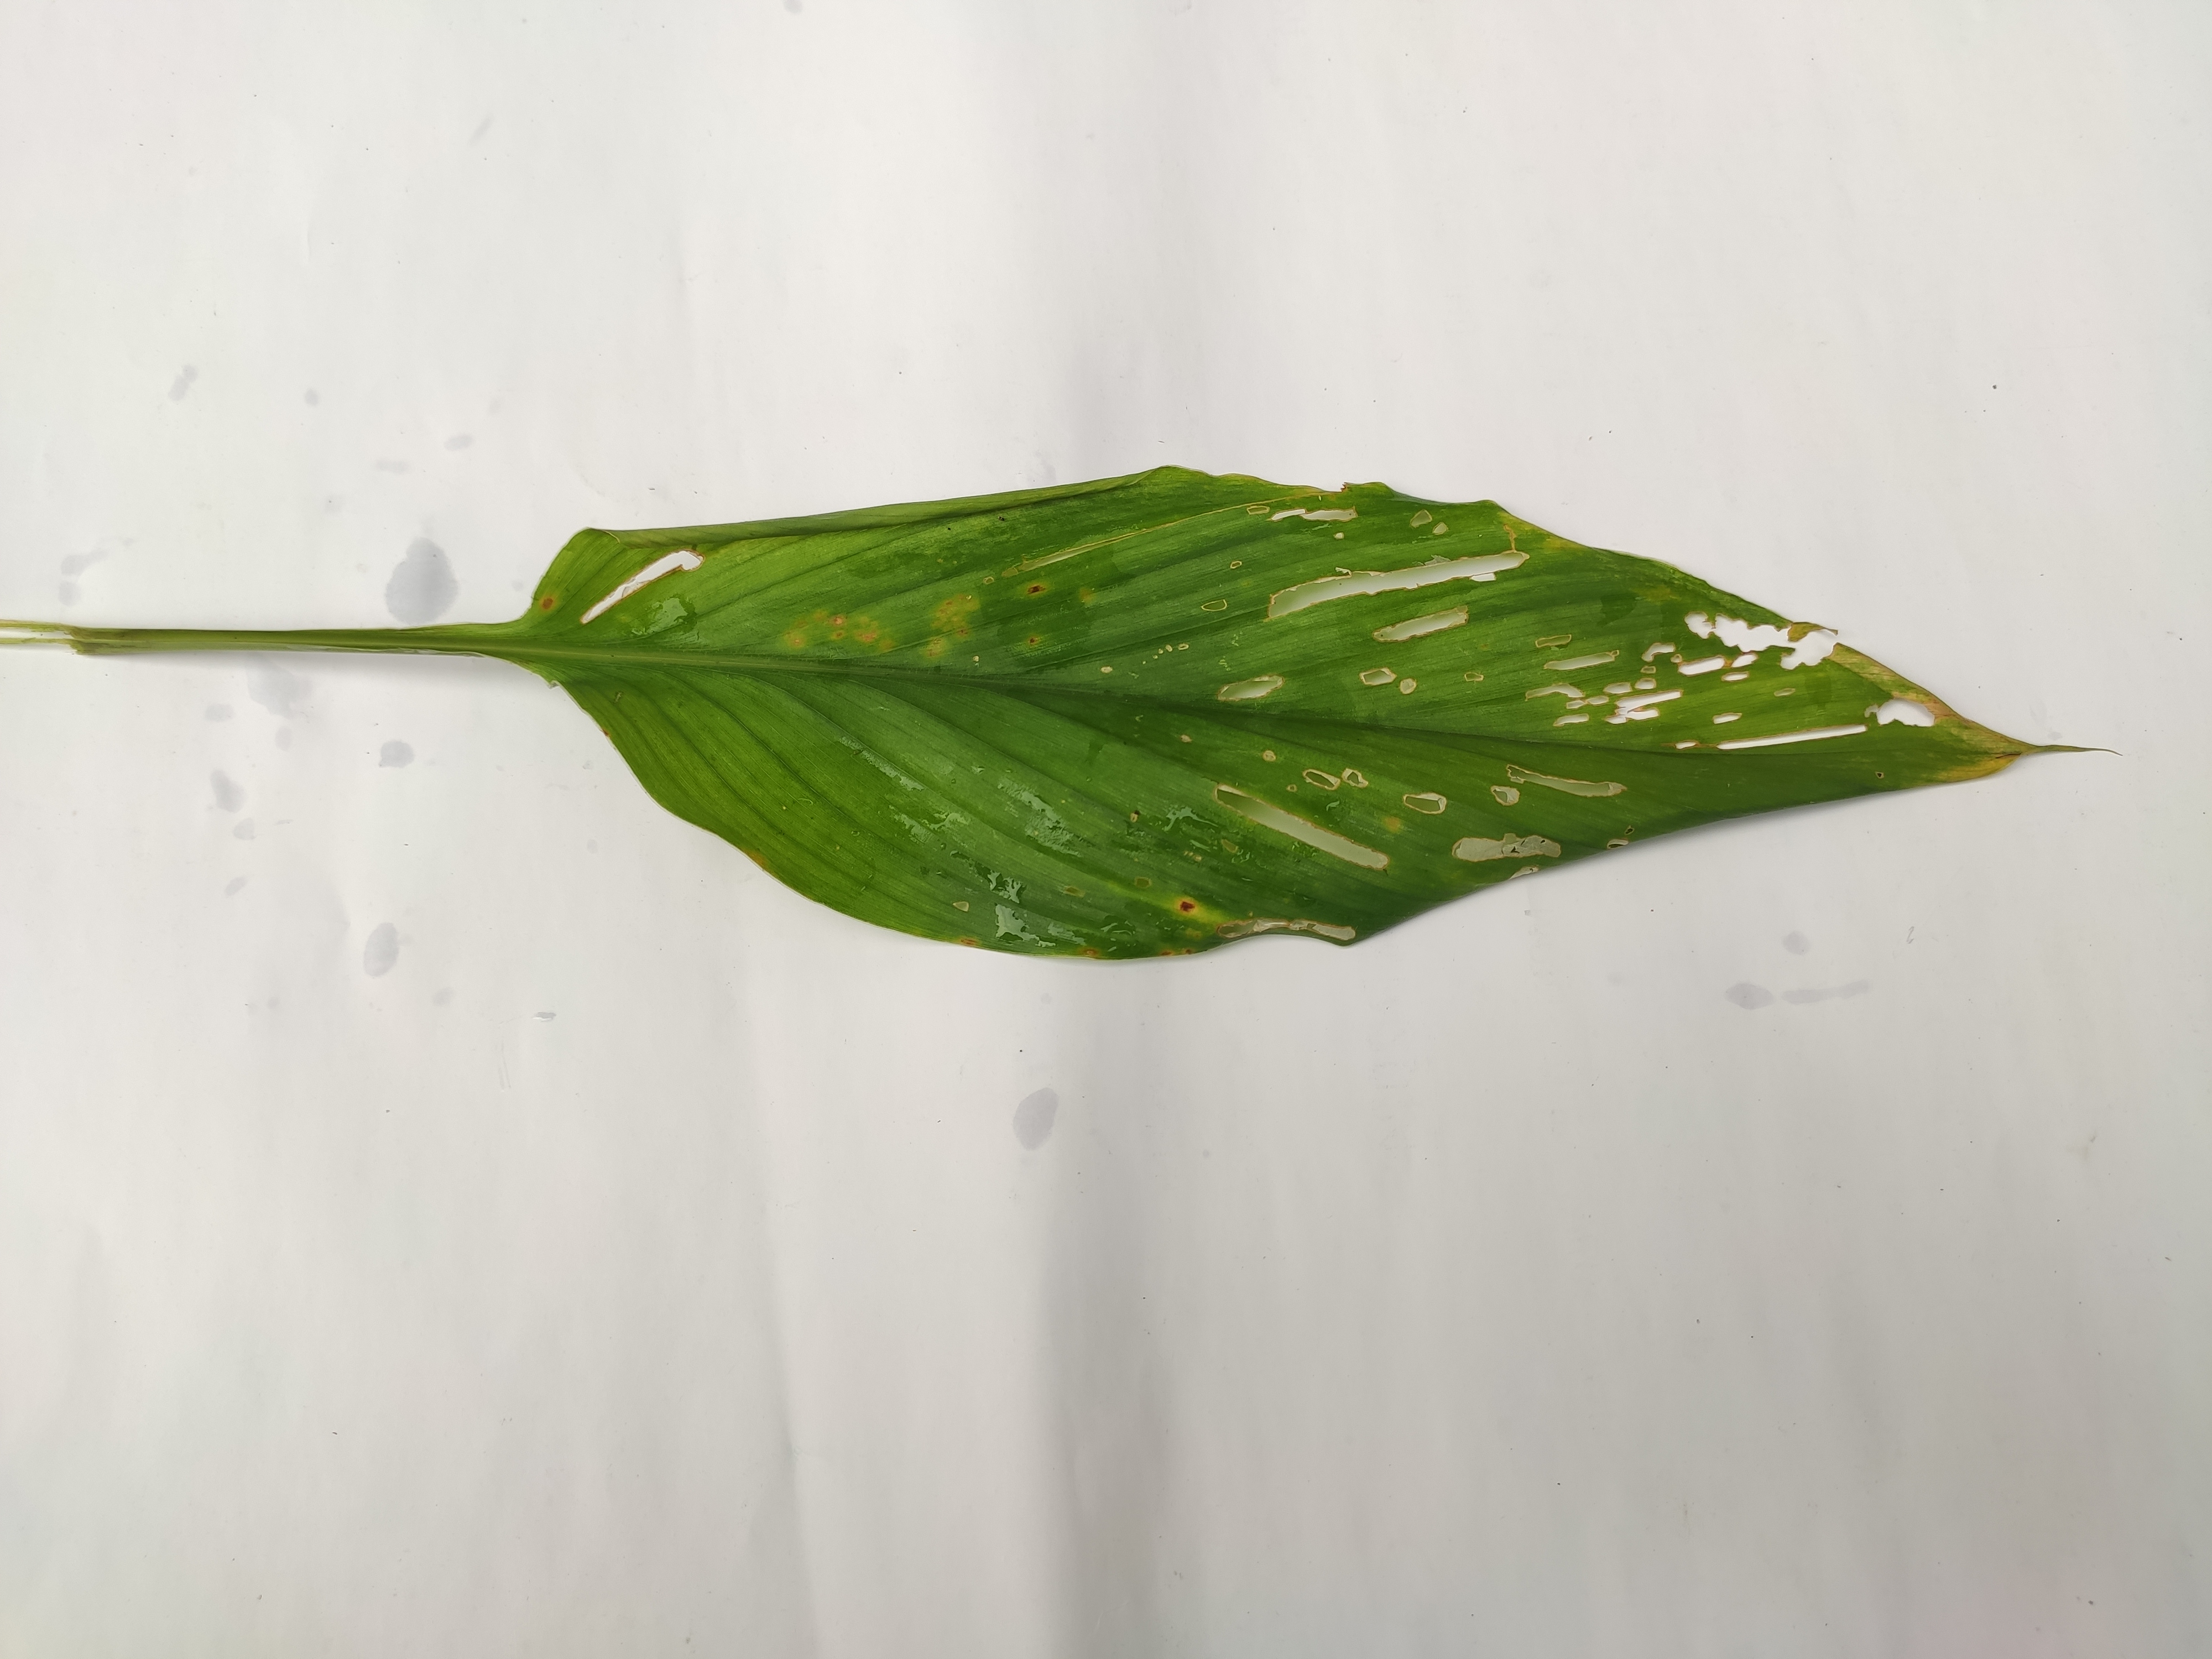
Label: Aphids_Disease